Sigismund III Vasa

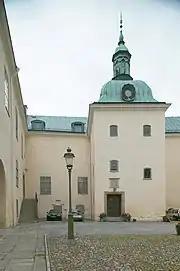
Linköping Castle where Sigismund met with Charles to discuss the future of the Swedish monarchy.

In 1597, a civil war erupted and Duke Charles was able to assume control over a large share of the powerful castles in Sweden, and in this manner achieved control over almost all the realm. However, Finland remained loyal to Sigismund and resisted. In September 1597, he sailed for the Finnish coast and seized Åbo Castle from Fleming's widow, Ebba Stenbock, by the end of the month. Charles's troops were not prepared nor strong enough to conquer or hold Finland in its entirety – they sailed back to Stockholm in October and Stålarm retook Åbo the same year.